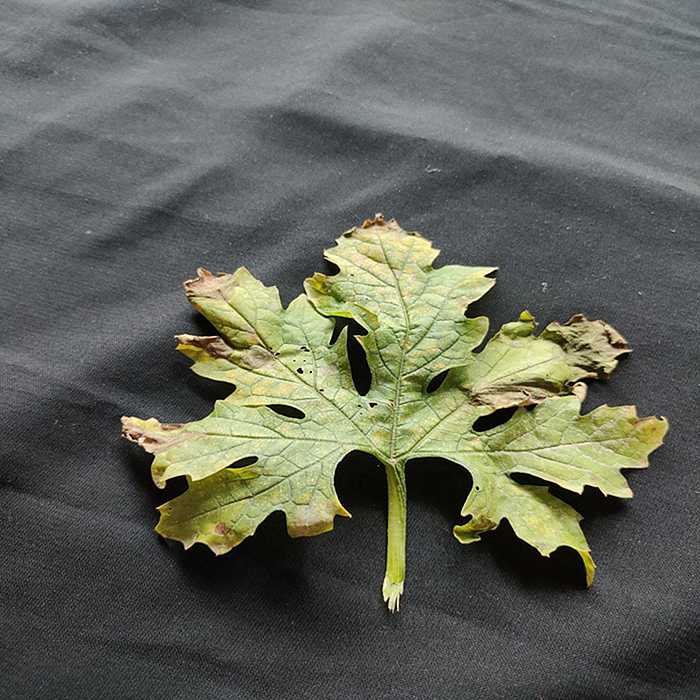
Plant: Bitter Gourd
Label: Fusarium wilt